Battles of La Naval de Manila

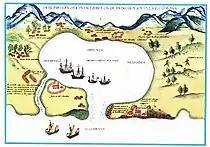
A lithographic illustration of the Dutch harbour in Taiwan (after 1623).

In view of their previous failures to disrupt the Spanish Empire's trade in Asia, the Dutch decided to seize the Philippines, feeling certain that they were strong enough to carry out the attacks. From the time they conquered the Spanish settlement in the north of Formosa in 1642, the Dutch became increasingly eager to attack Manila because they knew the city lacked strong defenses and that it was unable to receive enough aid because the Spanish were occupied by the wars in Europe.